Water in California

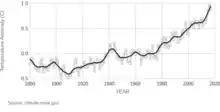
Average surface temperature anomalies (degrees Celsius) from 1880 to 2018 which demonstrate a rapid increase in the last few decades, with the most recent decade being the hottest on record

The California water wars, a struggle between Los Angeles and certain parties within the Owens Valley, for water rights is but one example of the alleged wrongdoings of municipalities and people in securing adequate water supplies. The city of Los Angeles bought of land from residents of the Owens Valley and the water rights attached with them, for a fair price. The diverting of this water from the valley, transformed it from an agricultural valley into a dust bowl.